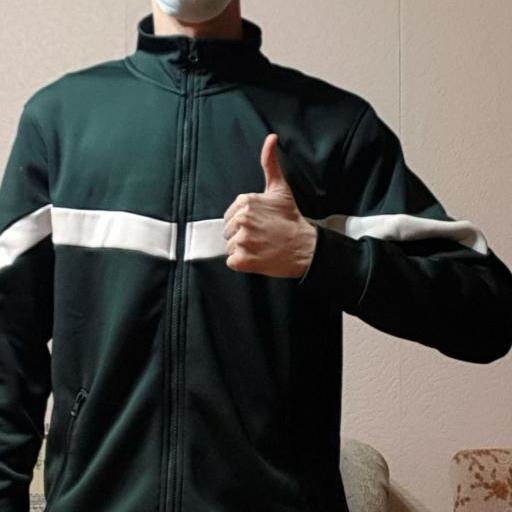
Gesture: like